California State Route 247

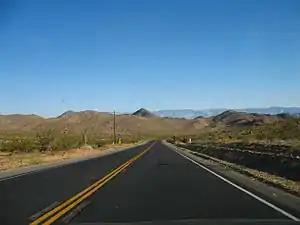
SR 247 between Lucerne Valley and Barstow

SR 247 begins at a junction with SR 62 in the town of Yucca Valley, where it is signed as Old Woman Springs Road. From Yucca Valley, the two-lane highway heads northwestward through desert, much of it through Johnson Valley, briefly passing through Flamingo Heights and the western tip of Landers.